François Arago

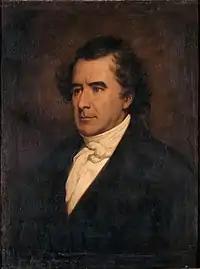
François Arago

Arago warmly supported Augustin-Jean Fresnel's optical theories, helping to confirm Fresnel's wave theory of light by observing what is now known as the spot of Arago. The two philosophers conducted together those experiments on the polarization of light which led to the inference that the vibrations of the luminiferous ether were transverse to the direction of motion, and that polarization consisted of a resolution of rectilinear propagation into components at right angles to each other. The subsequent invention of the polariscope and discovery of Rotary polarization are due to Arago. He invented the first polarization filter in 1812. He was the first to perform a polarimetric observation of a comet when he discovered polarized light from the tail of the Great Comet of 1819.